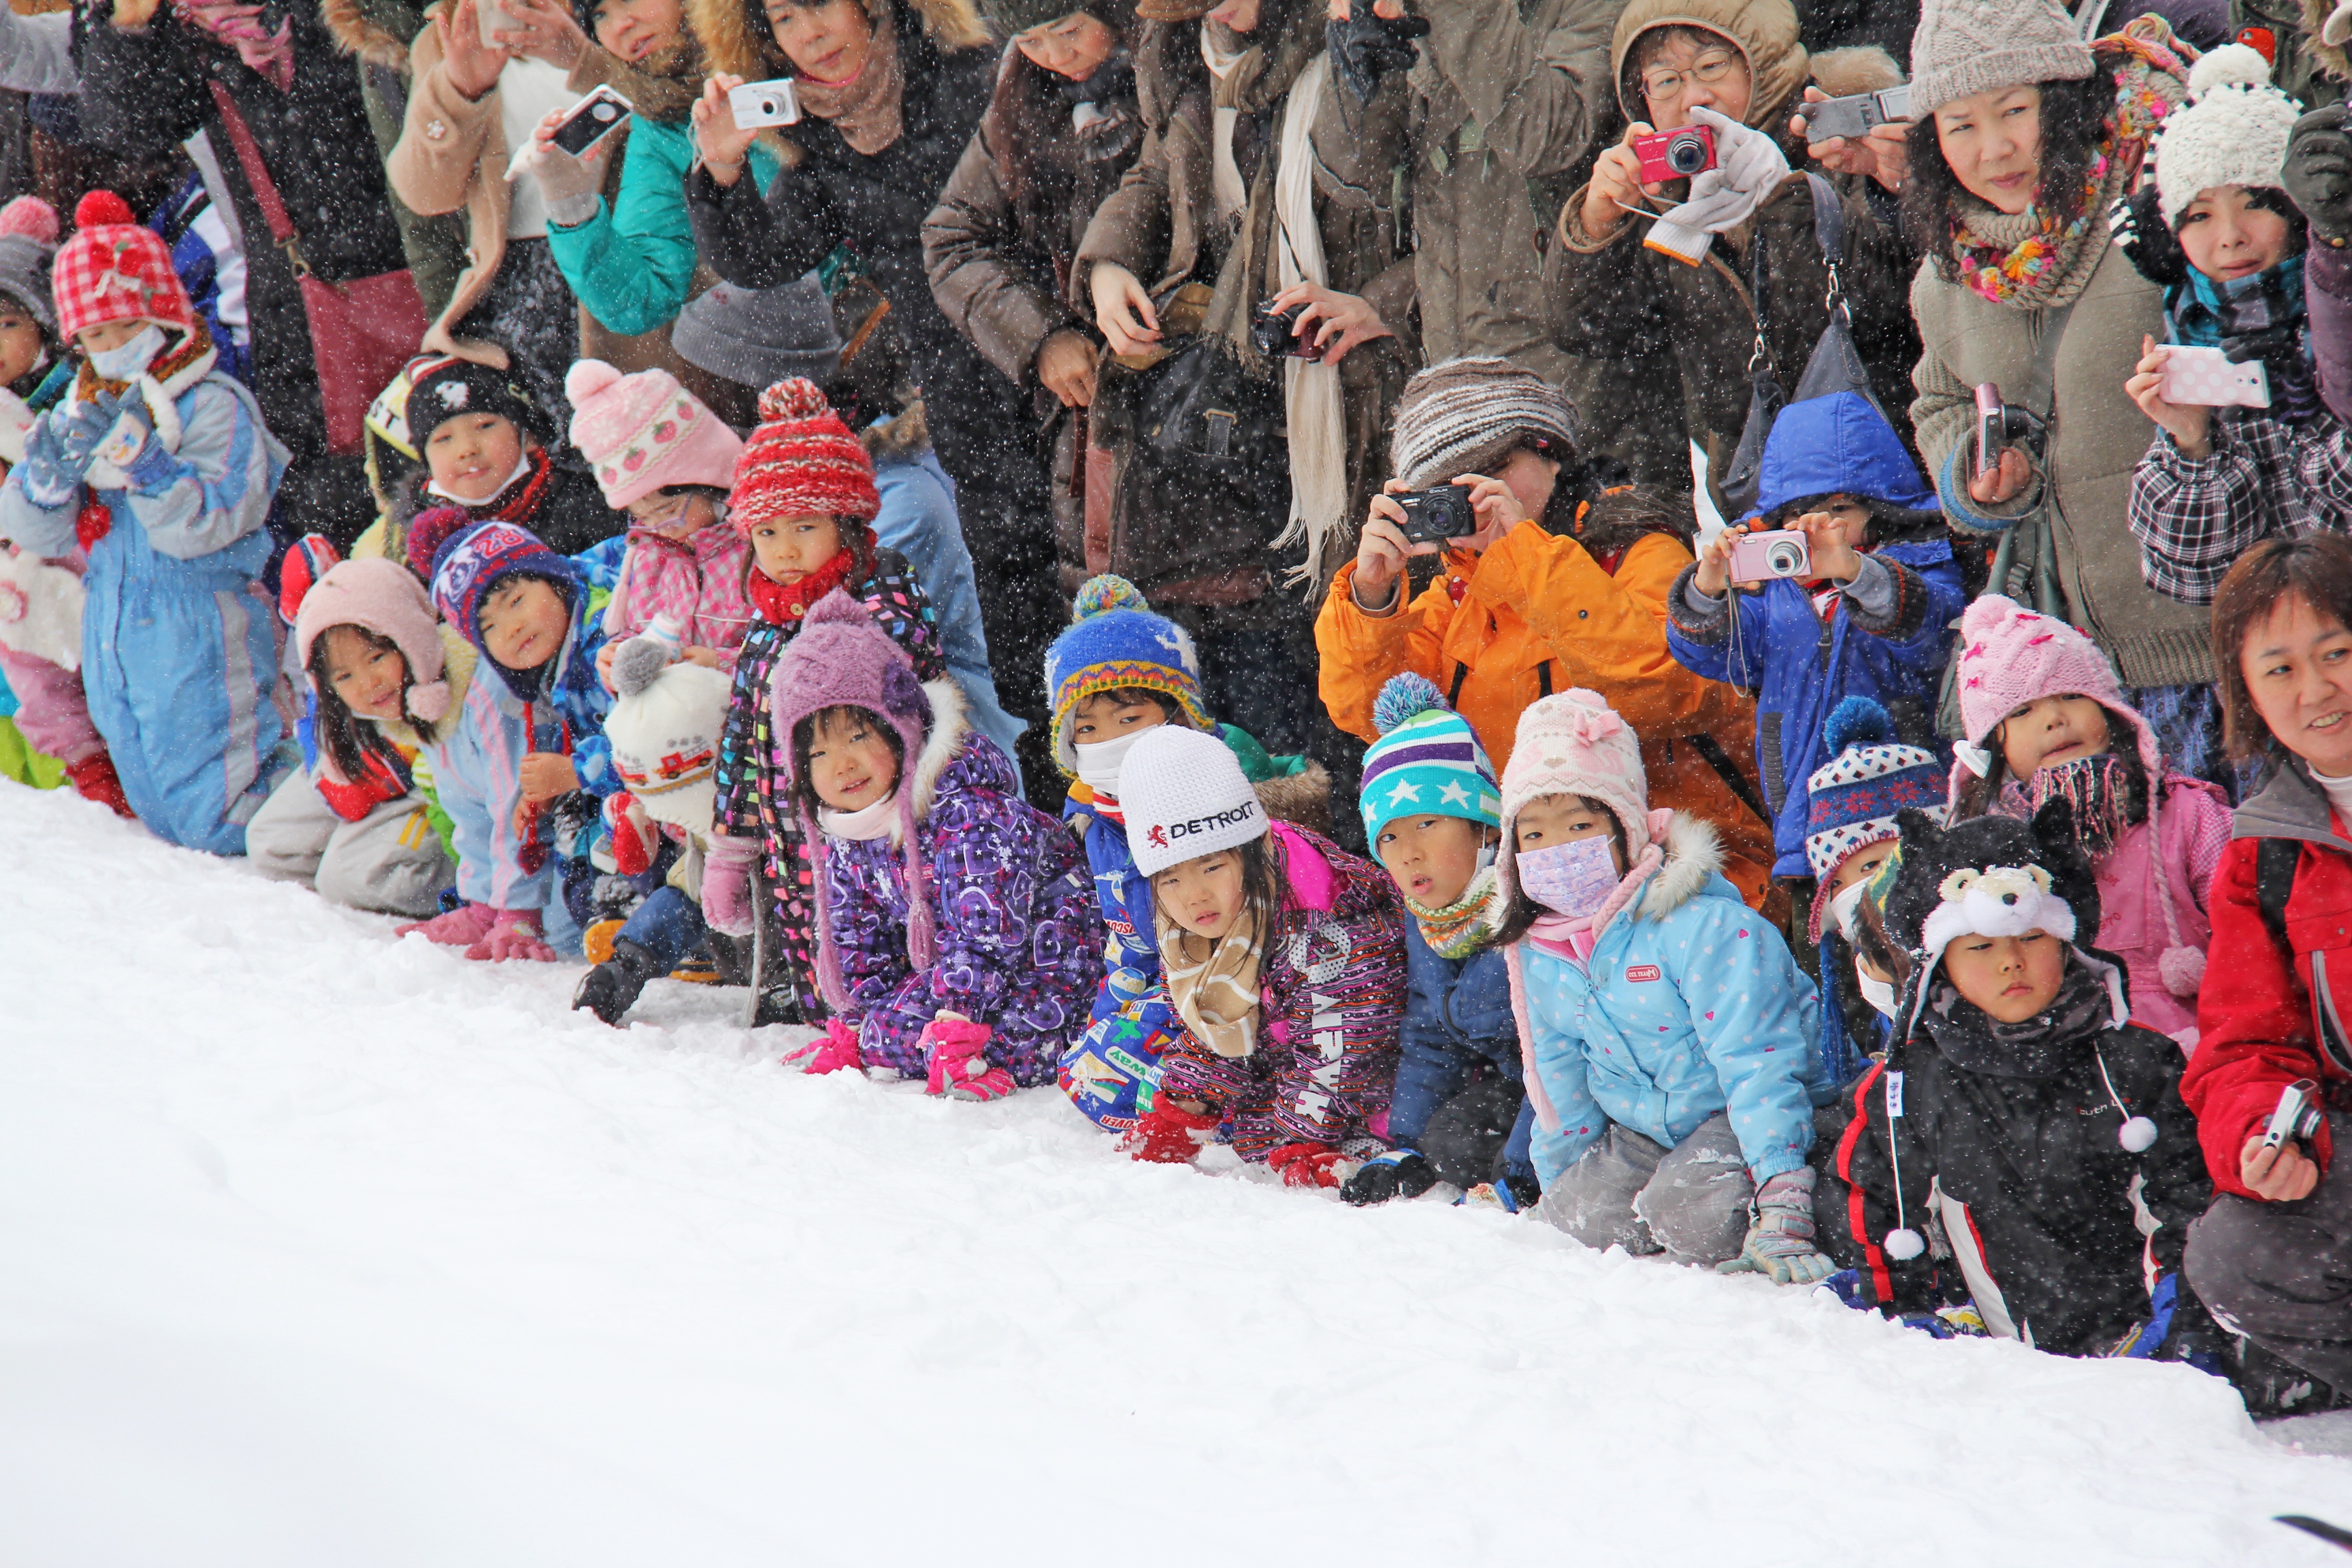
snow, cold, winter, people, white, color, show, asia, colorful, japan, winter sport, kids, children, happy, adult, asahikawa